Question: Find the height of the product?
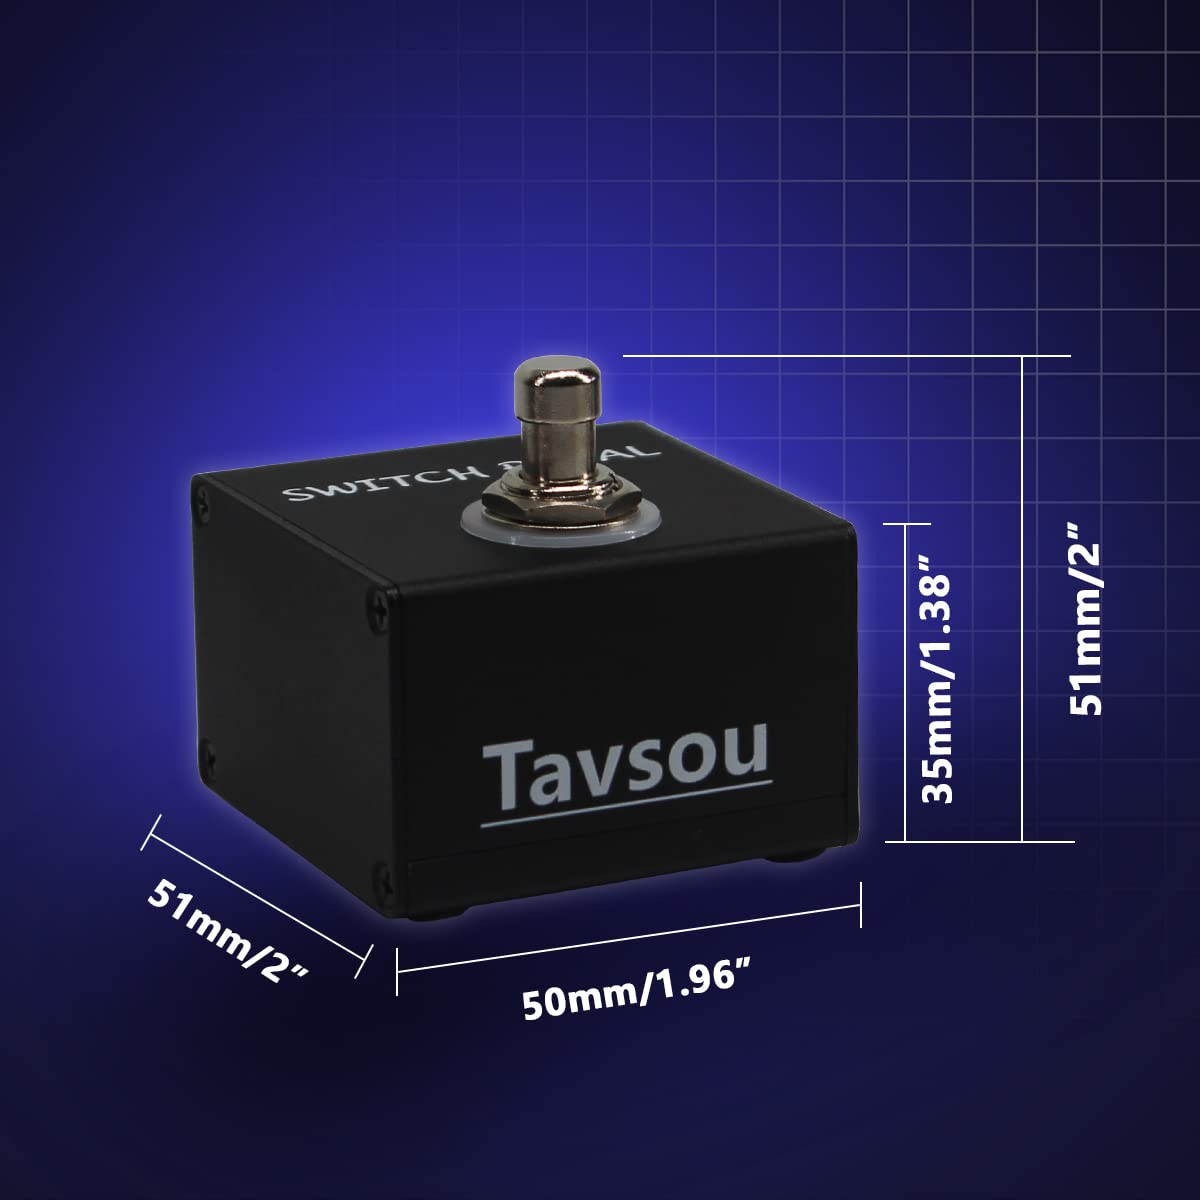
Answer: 51.0 millimetre